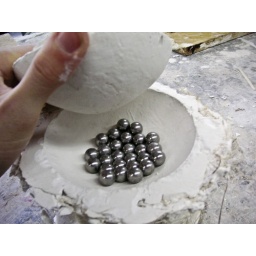
hydrocal cast in plaster base with hemp with ball bearings in plaster mold